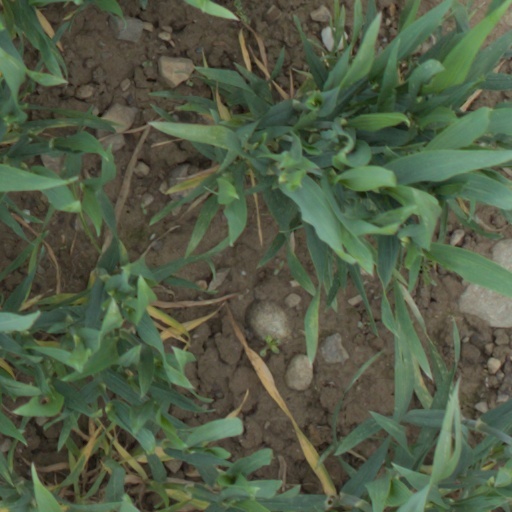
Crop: wheat